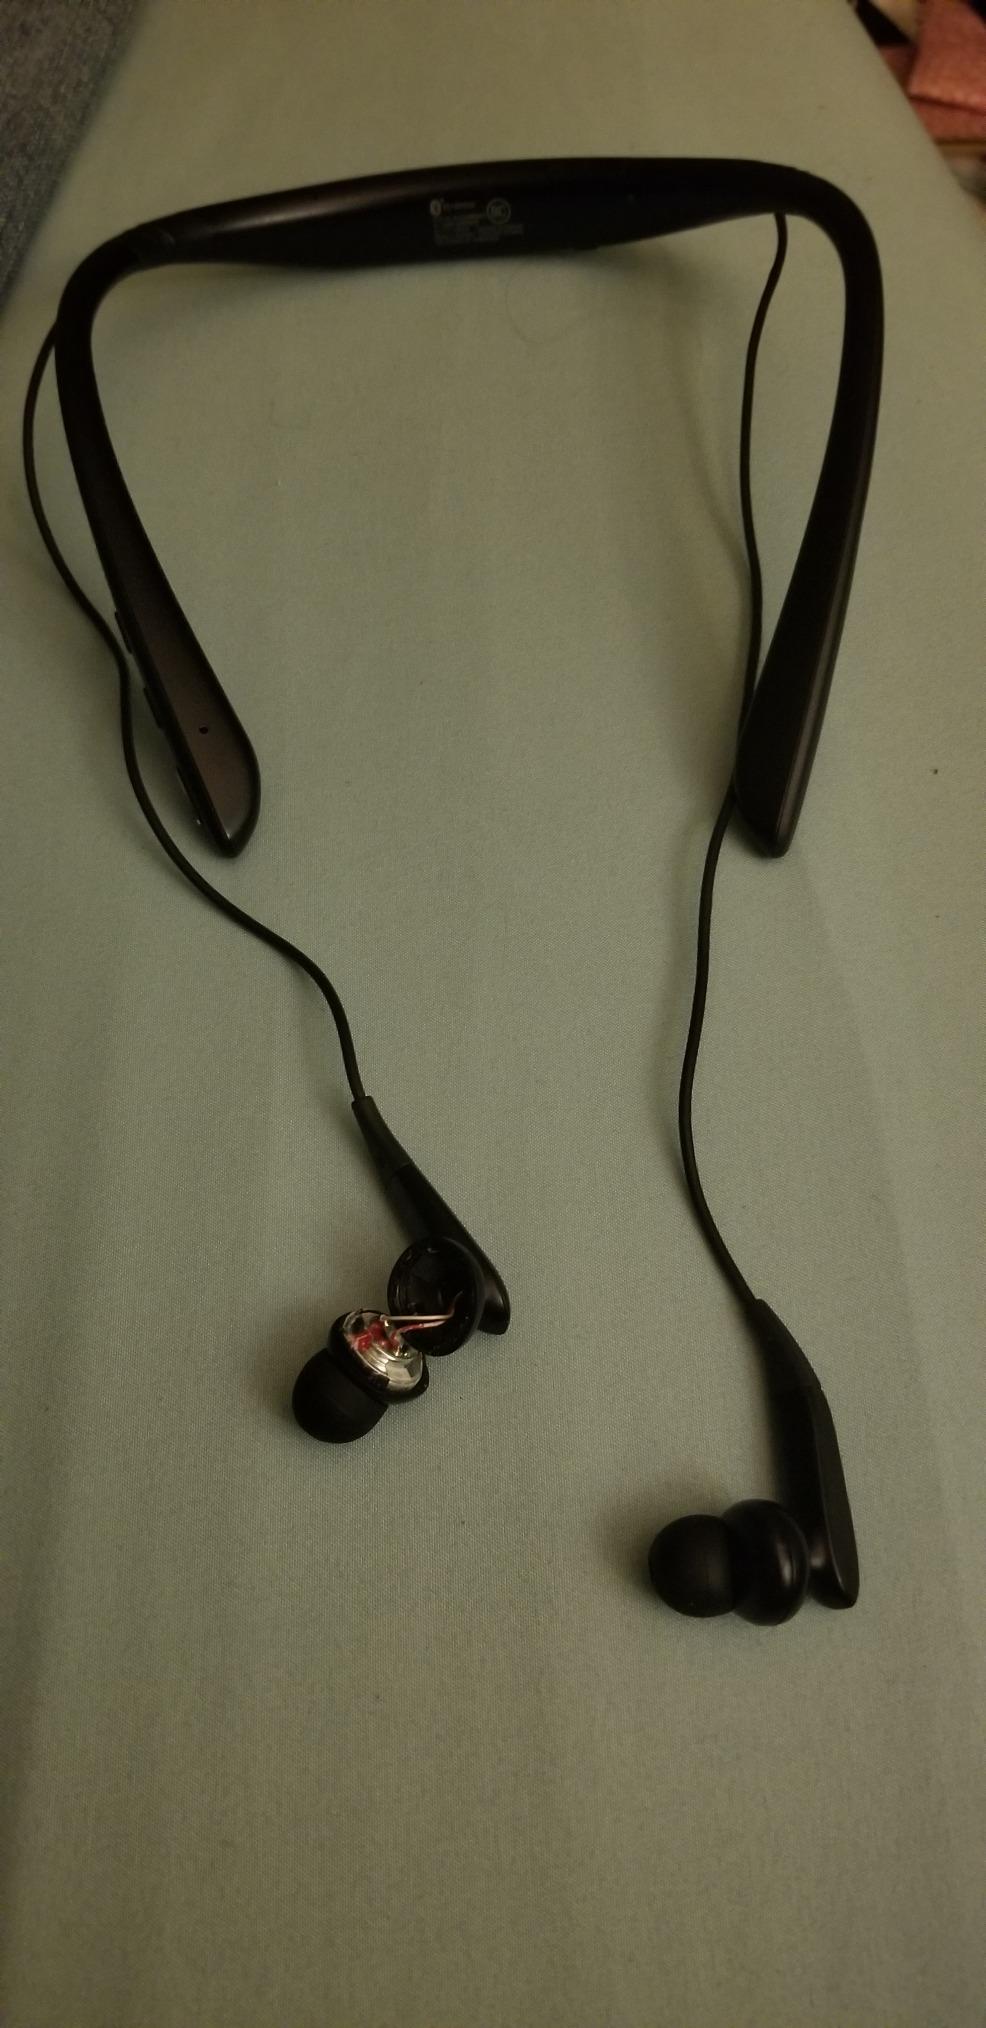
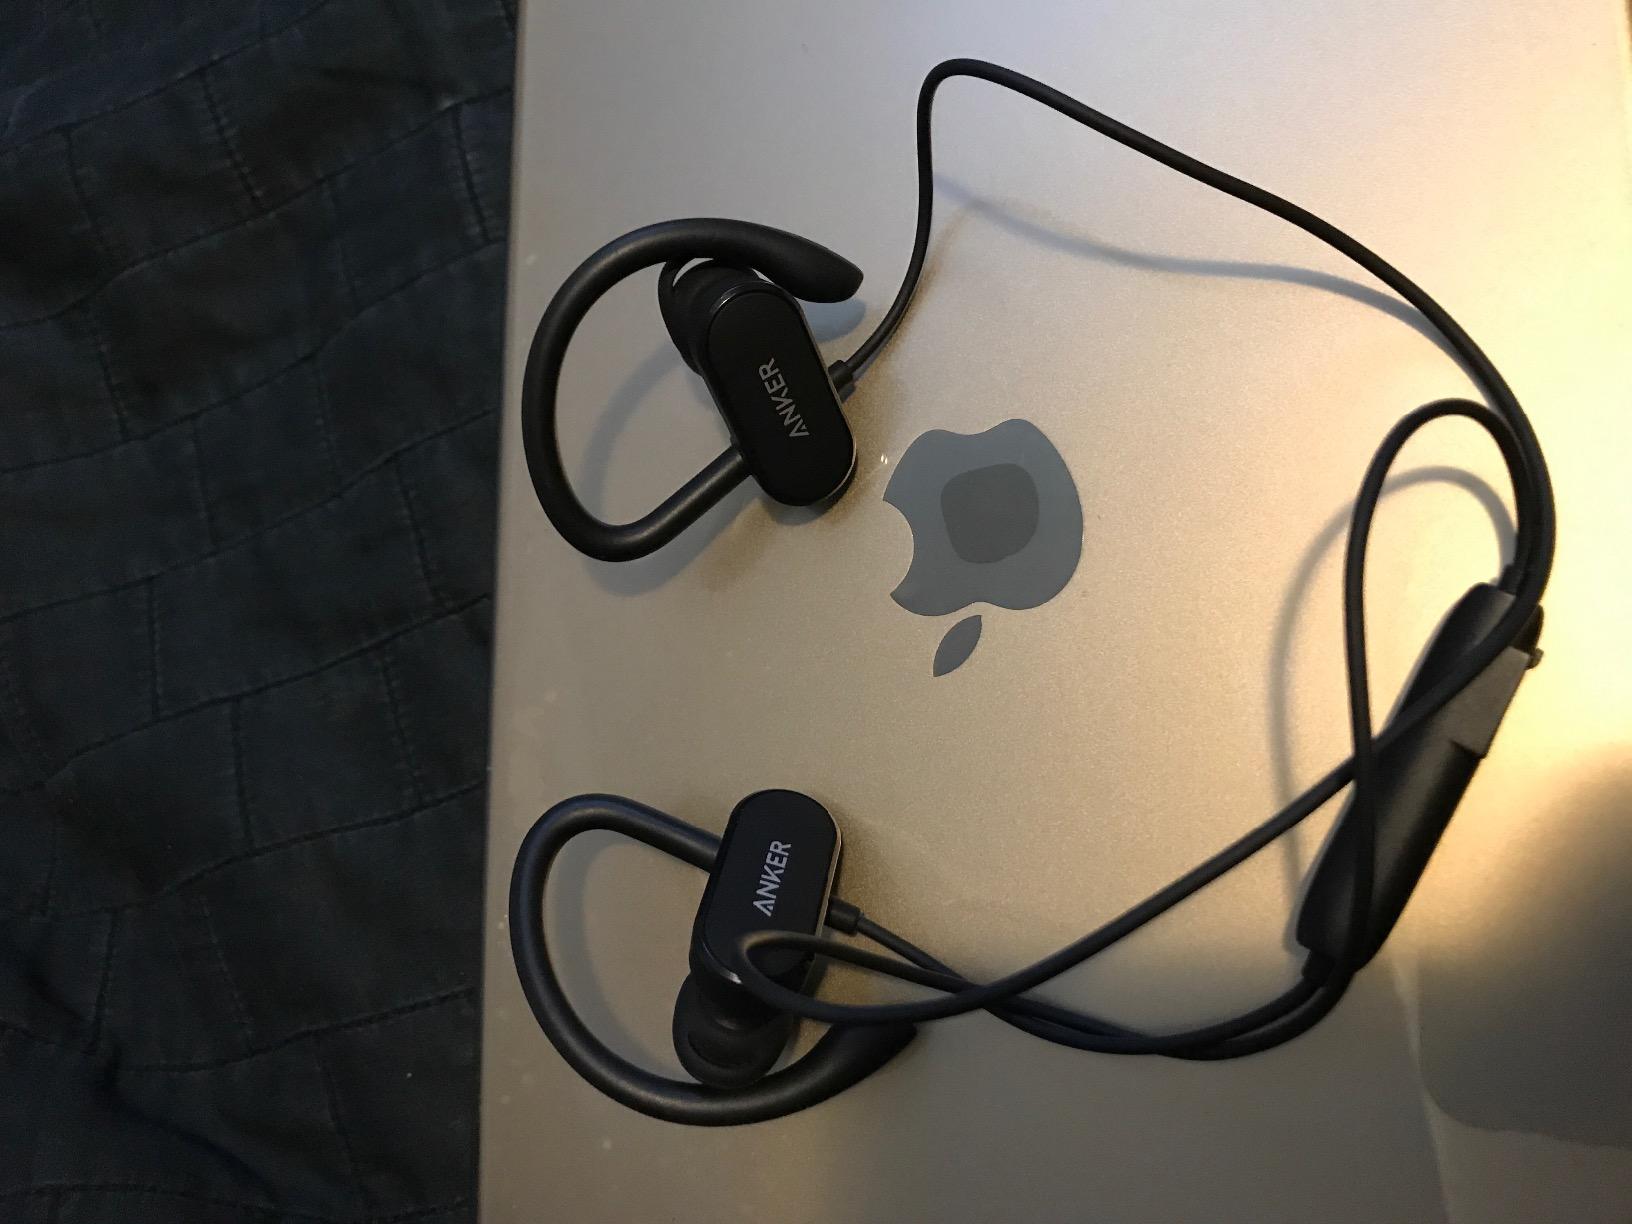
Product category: headphones
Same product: no